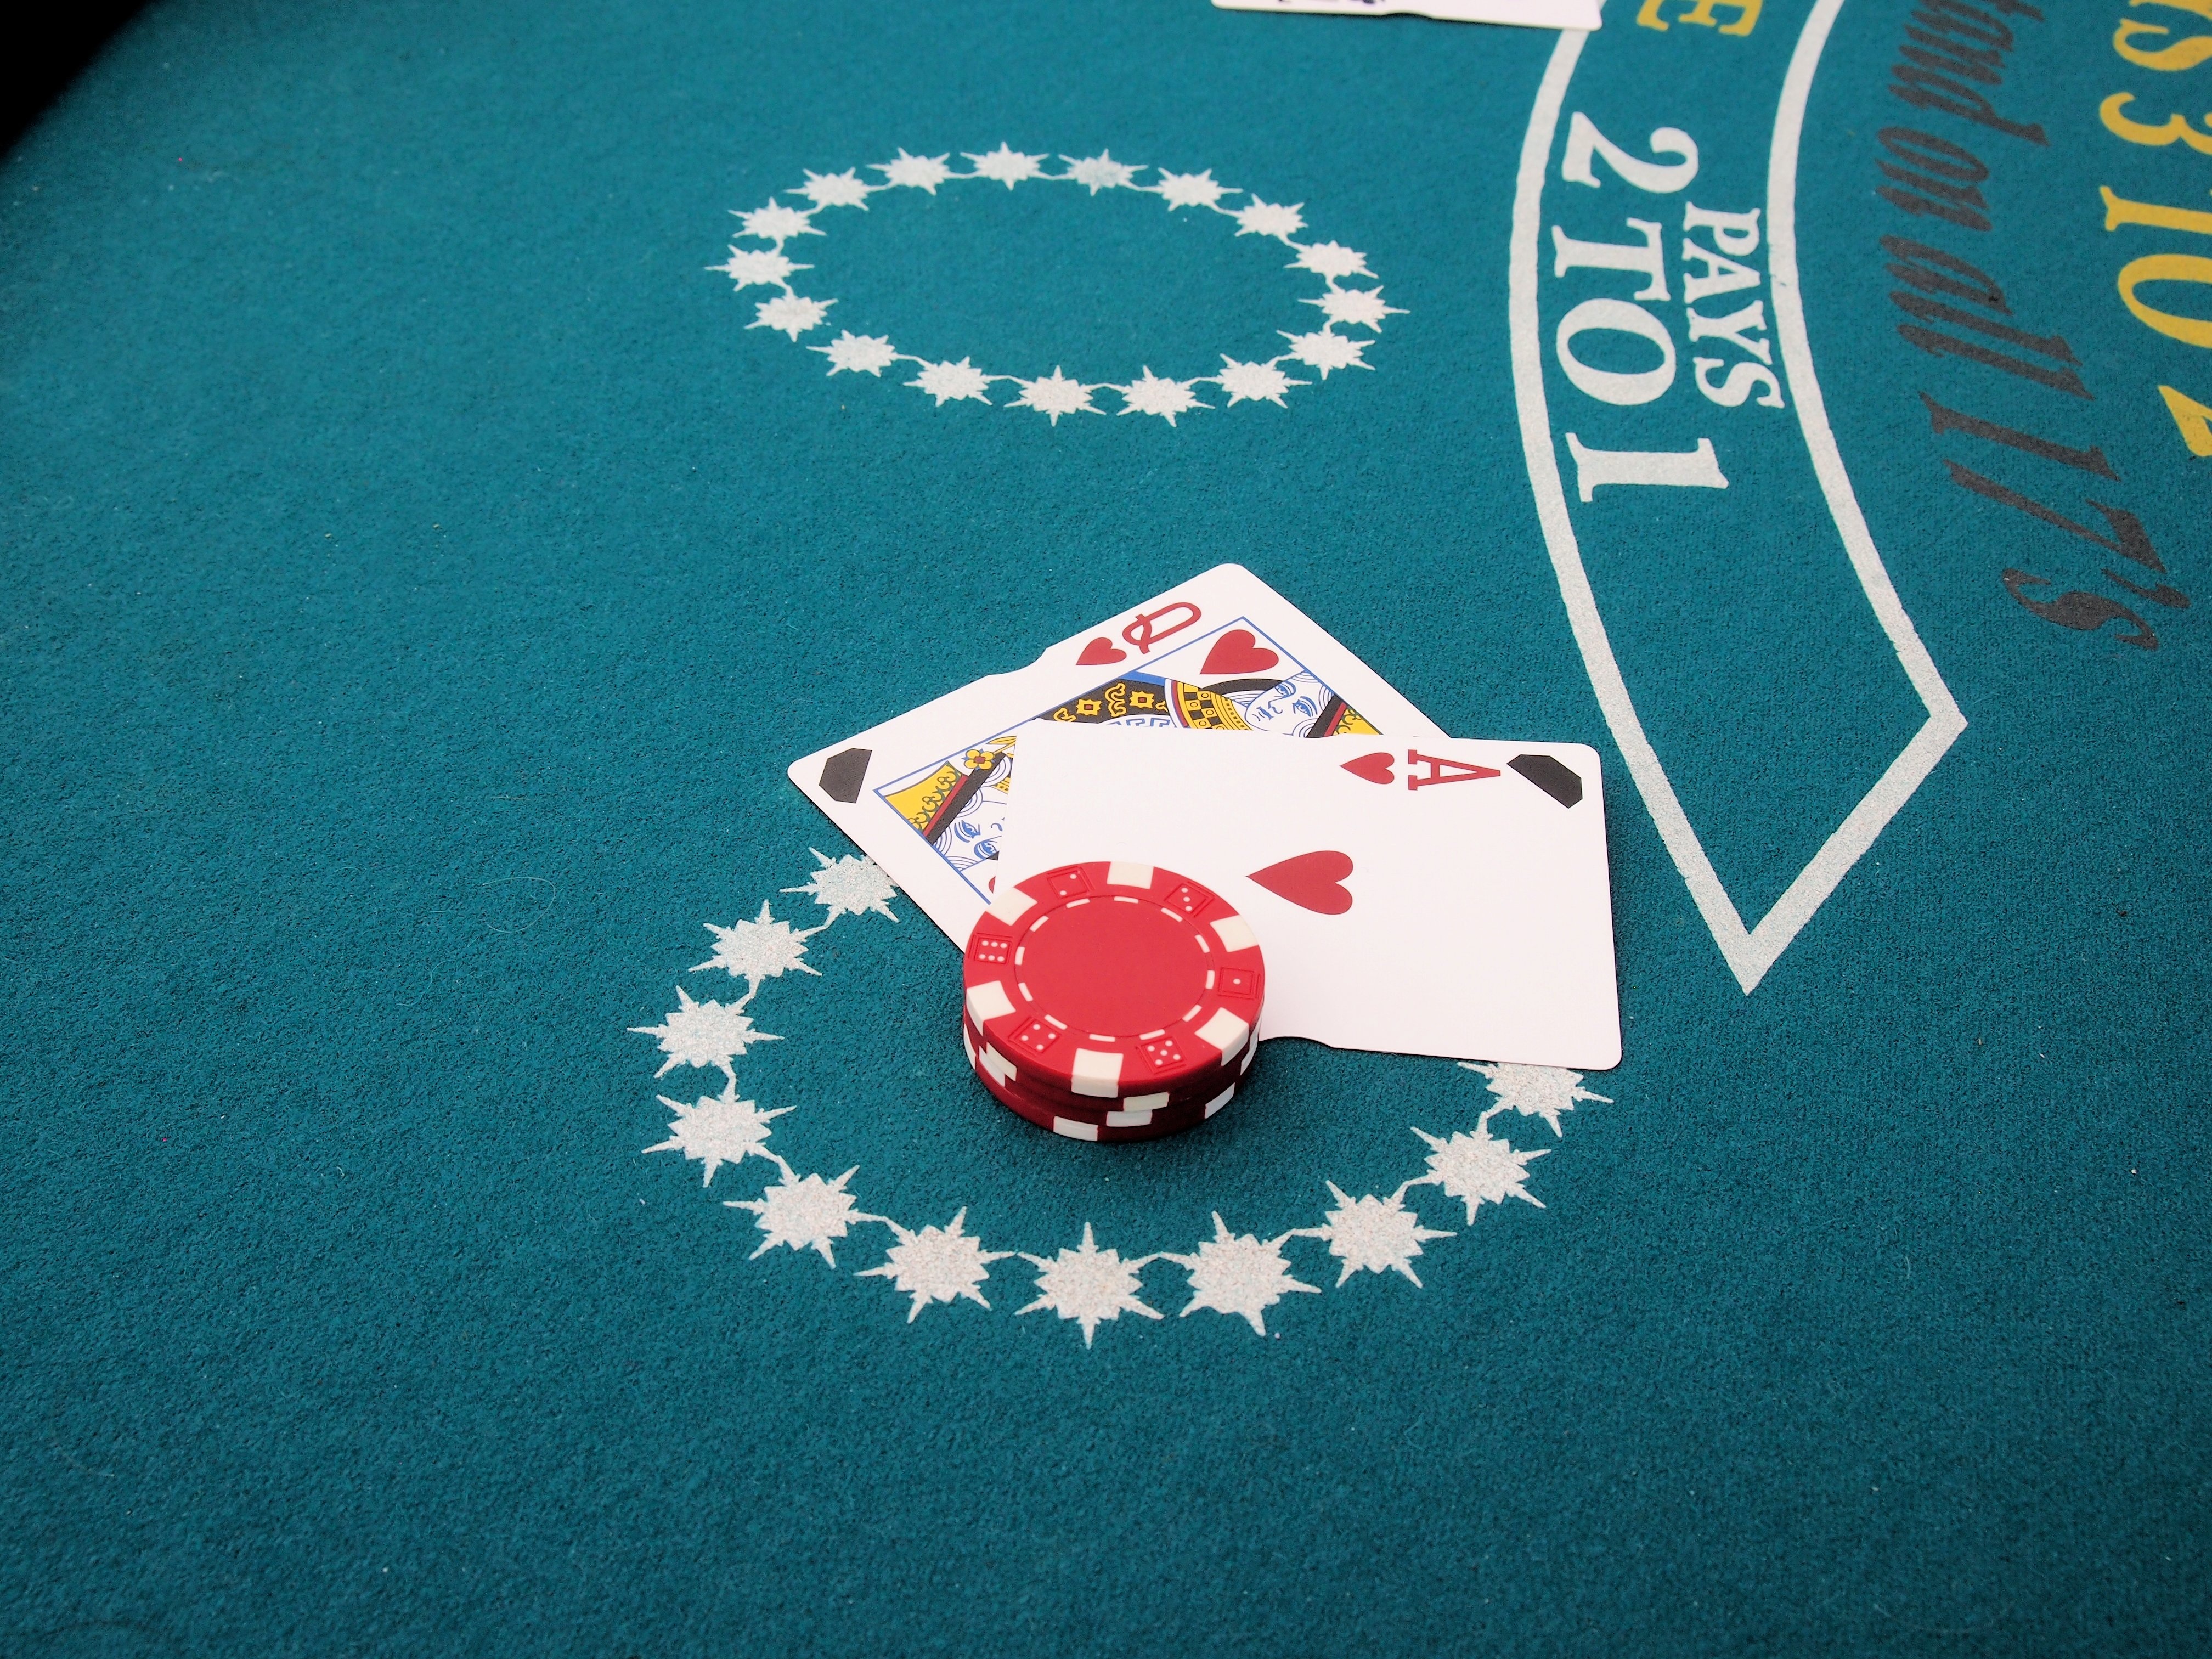
recreation, cards, illustration, casino, gambling, games, poker, card game, blackjack